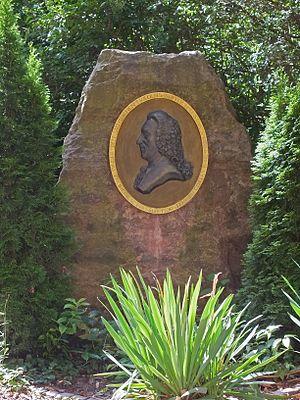
Une pierre commémorative pour Thomas Fritsch installé sur le côté ouest du château Hubertusburg . Inscription sur la plaque: PACIFICATEUR SAXON ET HOMME D'ÉTAT THOMAS BARON V. FRITSCH 1700-1775 Gloire à Dieu